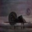
Label: airplane